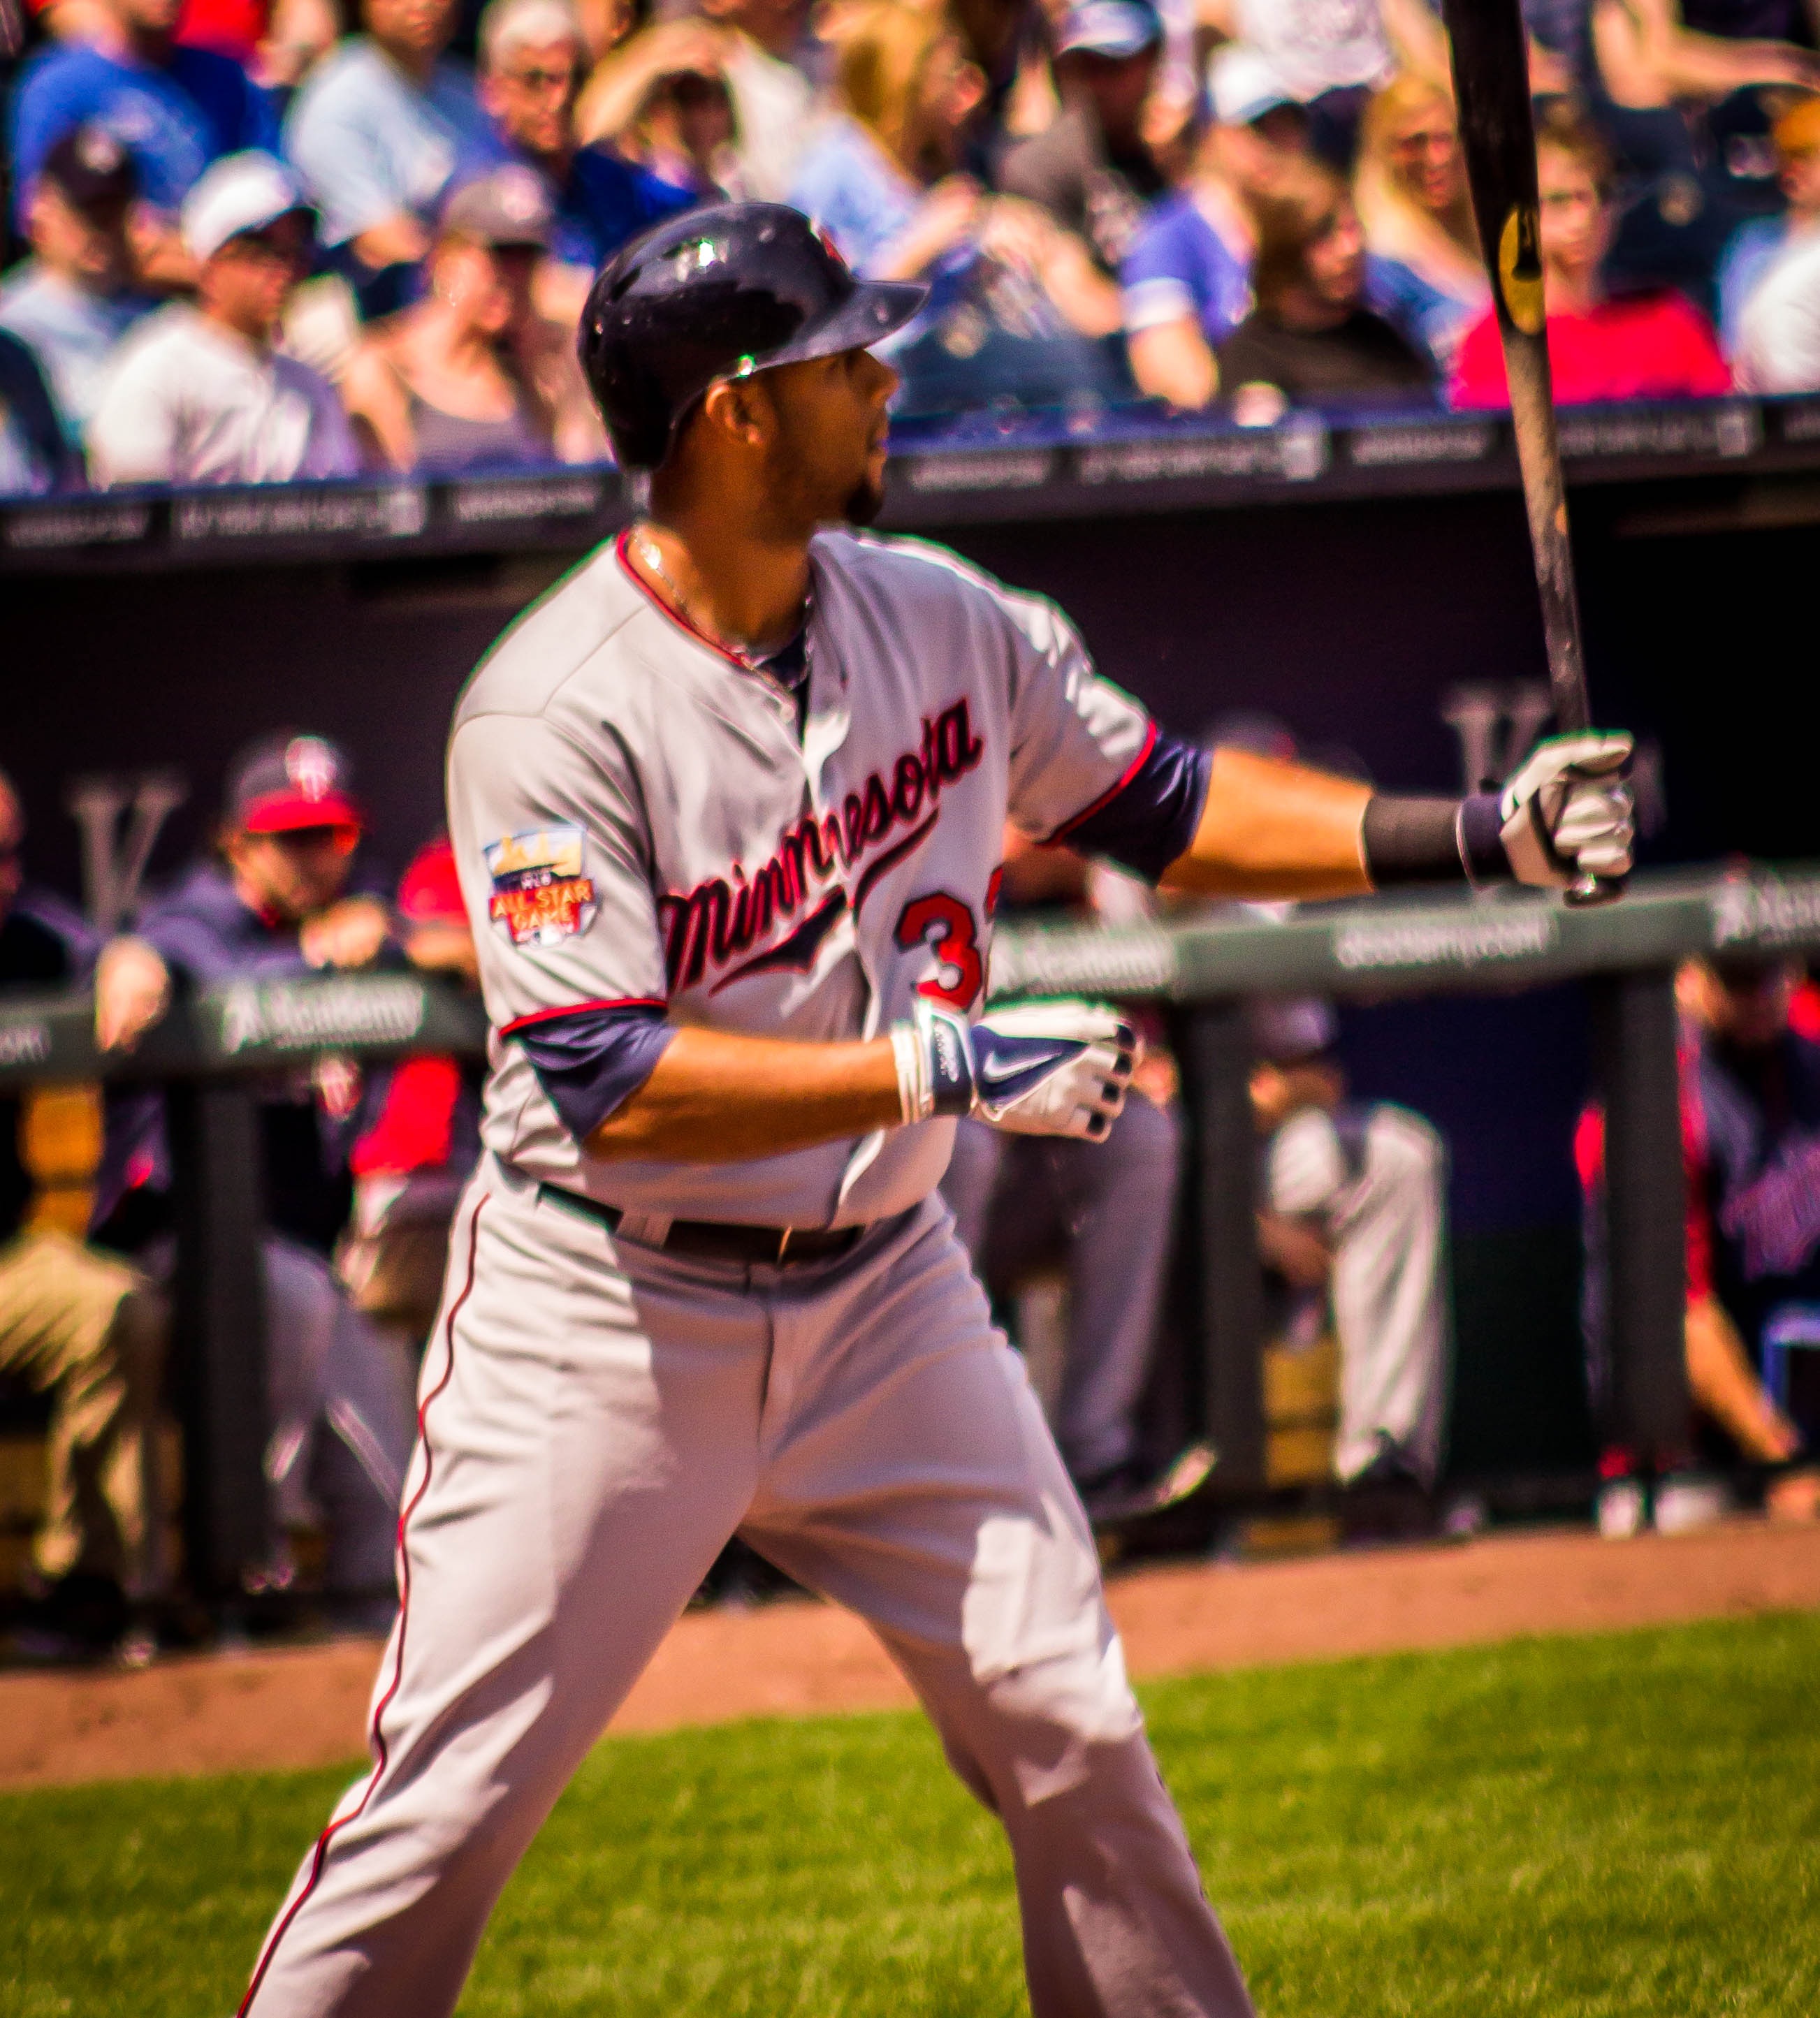
baseball, game, player, pitch, sports, pitcher, tournament, ball game, baseball bat, hitter, team sport, college baseball, competition event, bat and ball games, baseball positions, minnesota twins, aaron hicks